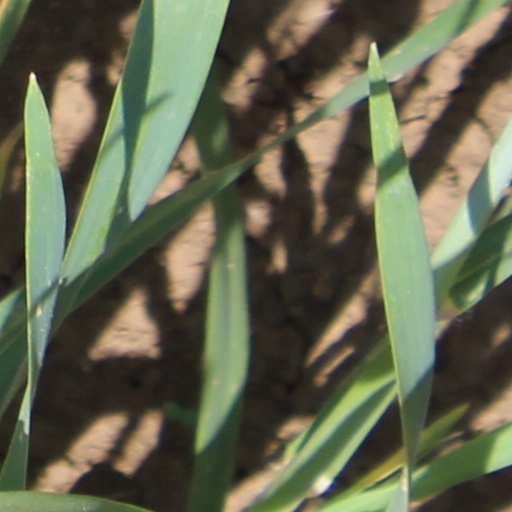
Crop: wheat